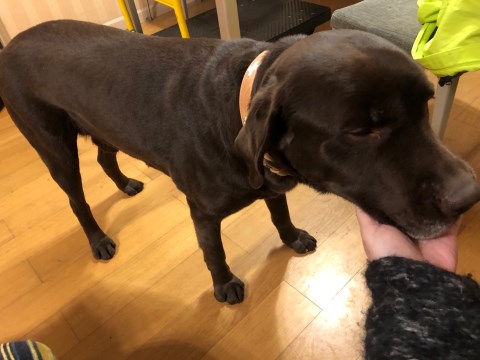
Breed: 3580-n000122-Labrador_retriever